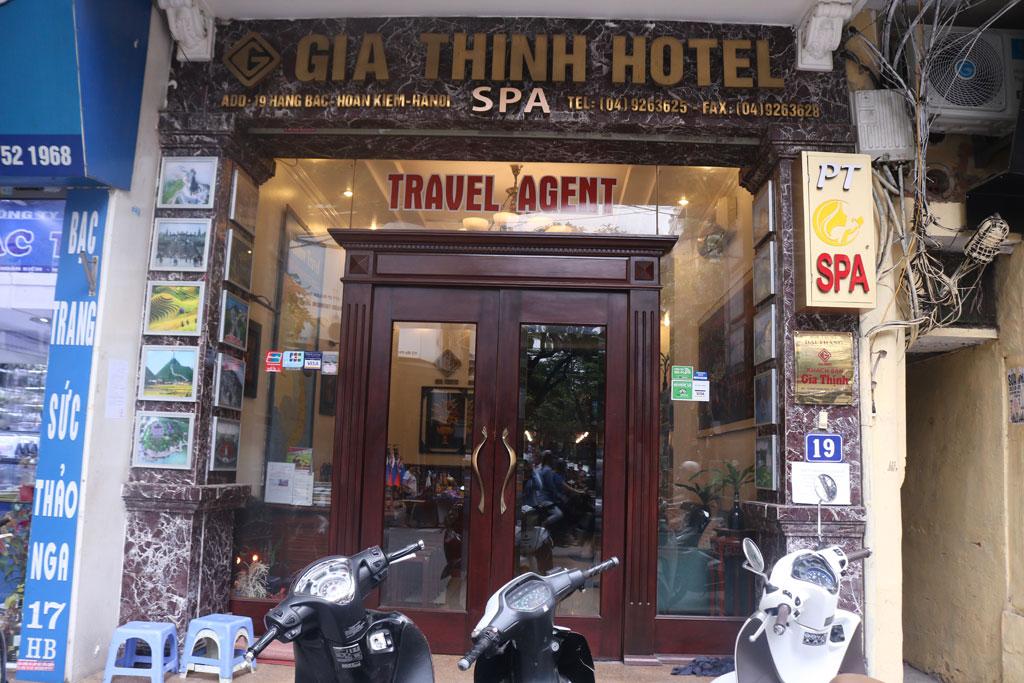
cửa hàng gia thinh kinh doanh những dịch vụ gì và khách sạn